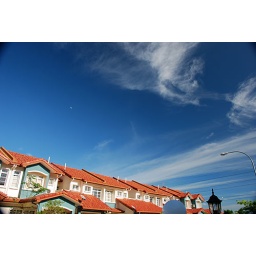
Today so hot and the sky so clear and blue. After work i grab my camera and take this pics around my house.